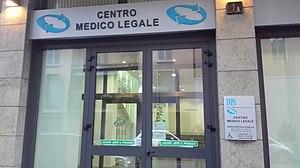
L' Istituto nazionale della previdenza sociale est la principale entité du système public de retraite italien. Tous les travailleurs salariés et la plupart des travailleurs indépendants, sans caisse de sécurité sociale autonome, doivent être inscrits à l'INPS. L'entité est placée sous la tutelle du ministère du Travail et des Politiques sociales.